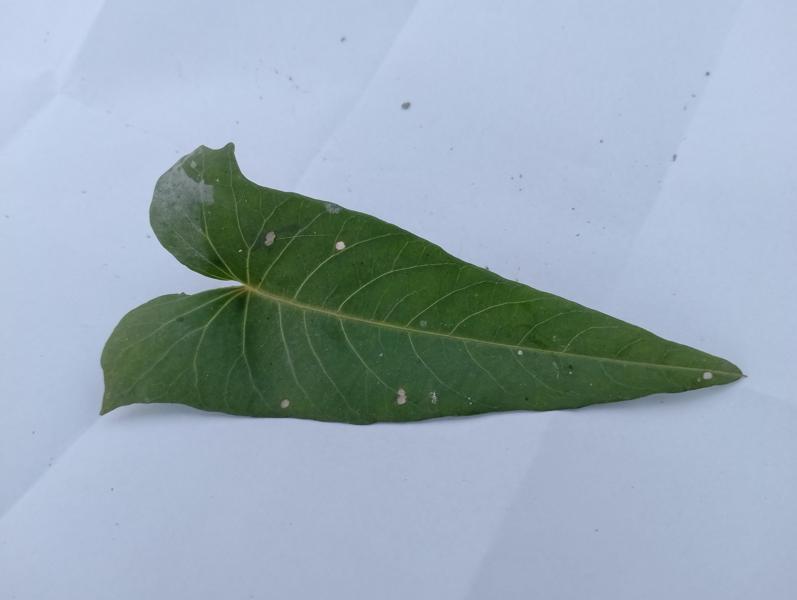
Weed species: Ipomoea aquatic